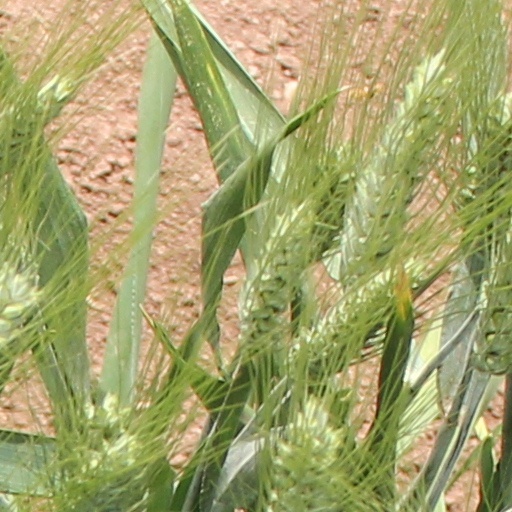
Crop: wheat